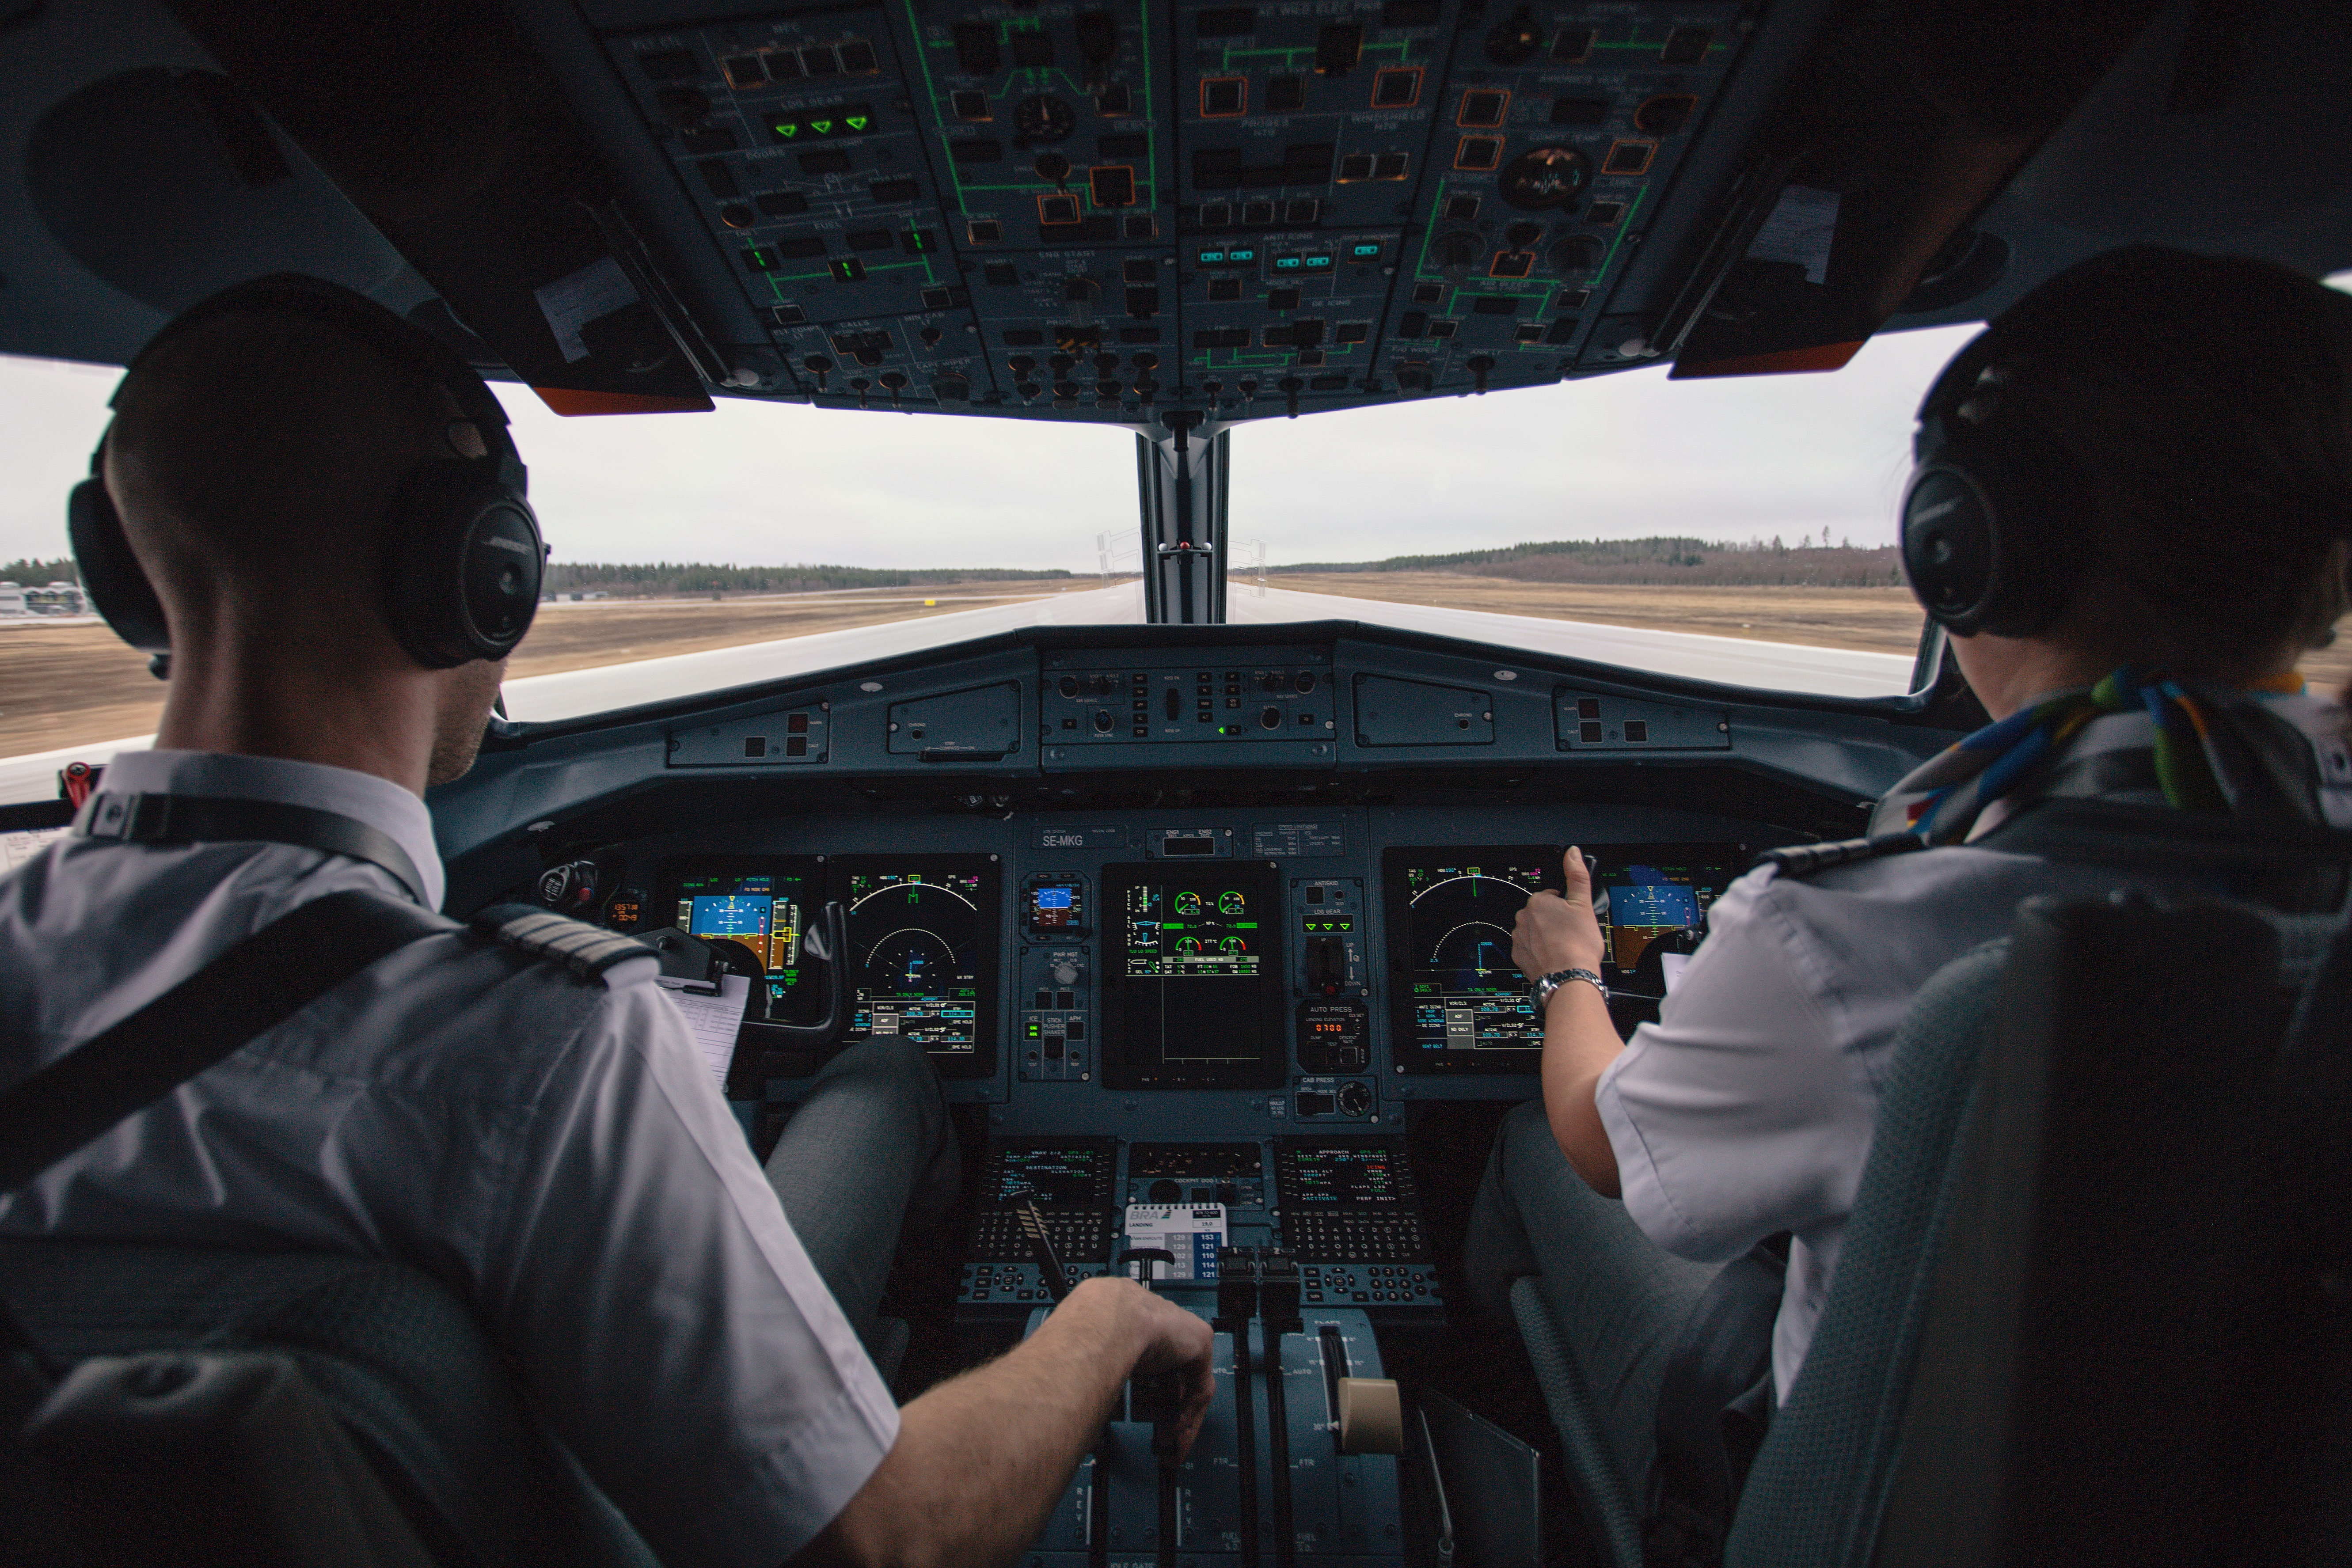
person, airplane, plane, airline, journey, aviation, flight, professional, profession, cockpit, pilot, takeoff, aircraft cabin